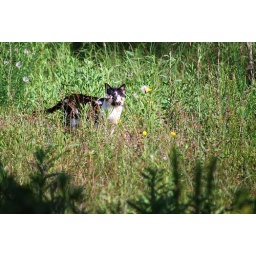
A cat prowls the tall grass near a hotel in Fairburn, Georgia. I think he's spotted me, though.